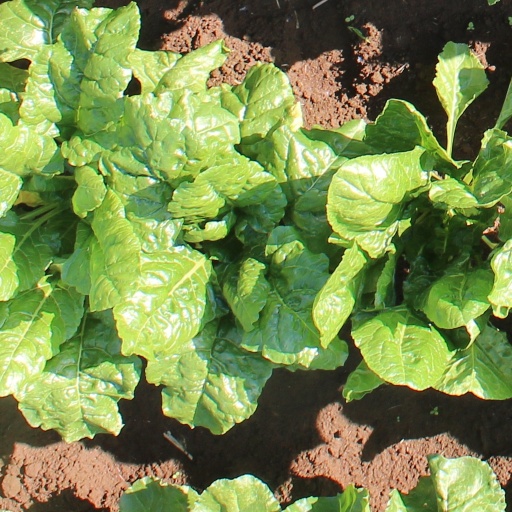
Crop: sugar beet